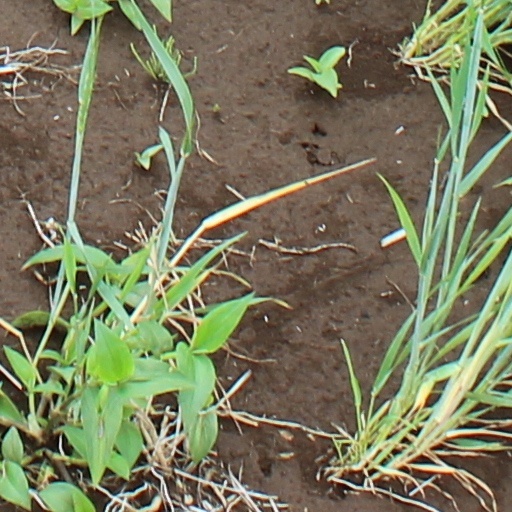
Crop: wheat